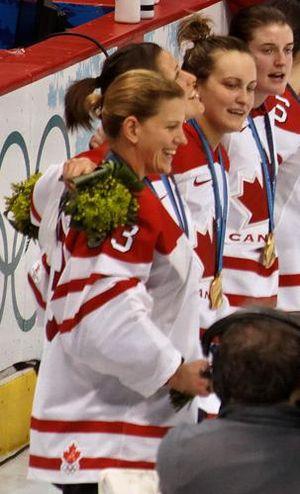
Marie-Philip Poulin est une joueuse canadienne de hockey sur glace évoluant dans la ligue élite féminine en tant qu'attaquante. Elle a remporté trois médailles olympiques, deux médailles d'or aux Jeux olympiques de Vancouver en 2010 et aux Jeux olympiques de Sotchi en 2014, et une médaille d'argent aux Jeux olympiques de Pyeongchang en 2018. Elle a également représenté le Canada dans 7 championnats du monde, remportant 1 médaille d'or et 7 médailles d'argent. Elle a la particularité d'avoir marqué les buts gagnants dans les deux matchs olympiques qui ont permis à son équipe de remporter la médaille d'or. Elle est également la seule joueuse à avoir marqué dans trois finales olympiques consécutives.